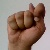
The image shows a hand gesture representing the letter 'T' in Indian Sign Language.